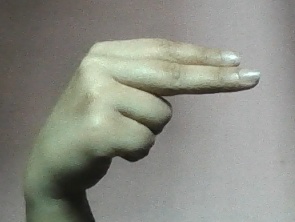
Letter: ain